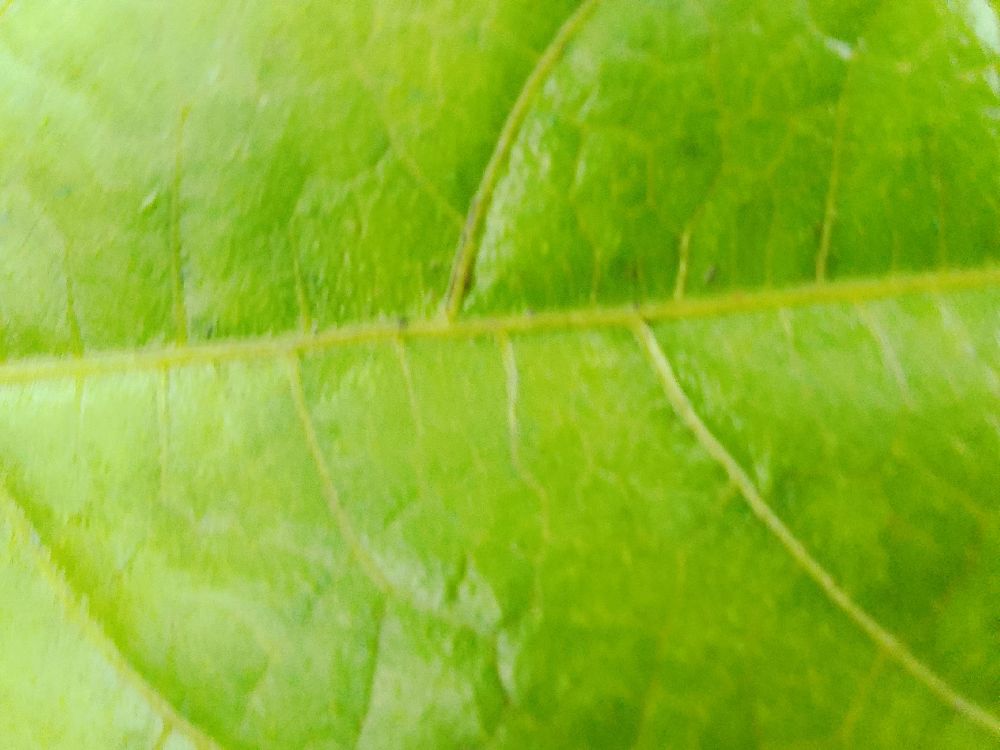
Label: healthy